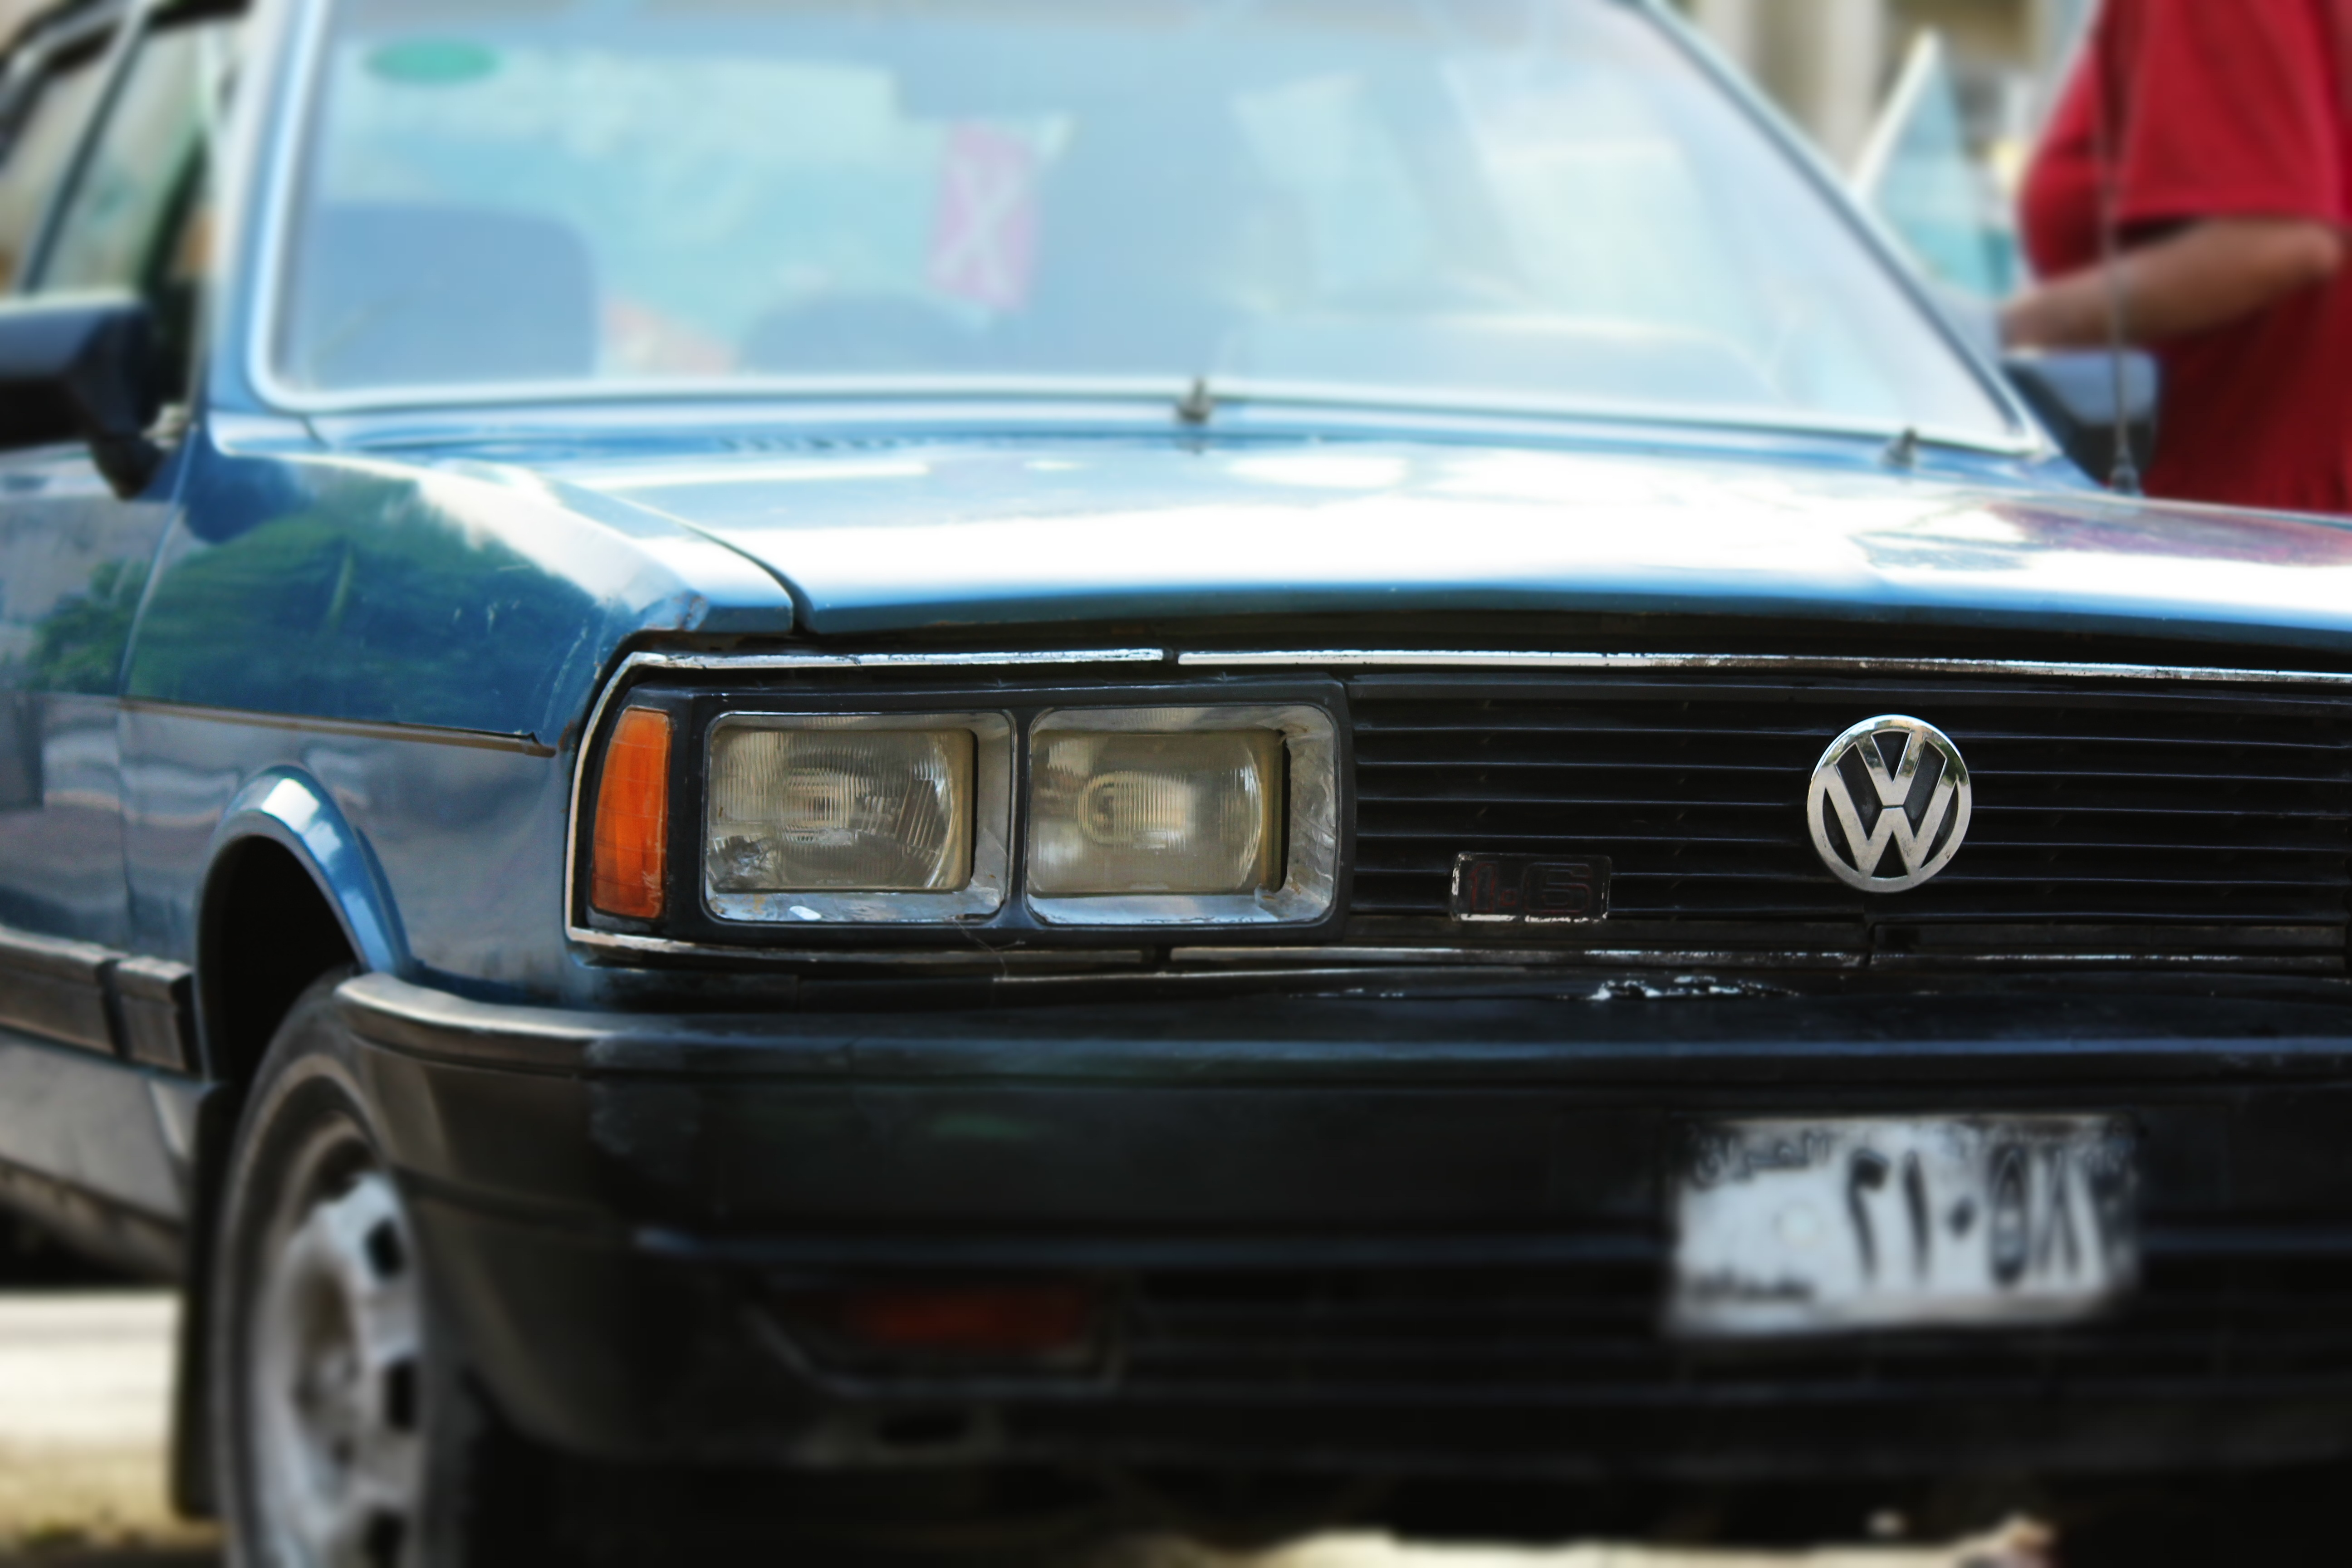
car, vintage, volkswagen, old, vehicle, blue, bumper, hatchback, sedan, iraq, land vehicle, automobile make, automotive exterior, compact car, executive car